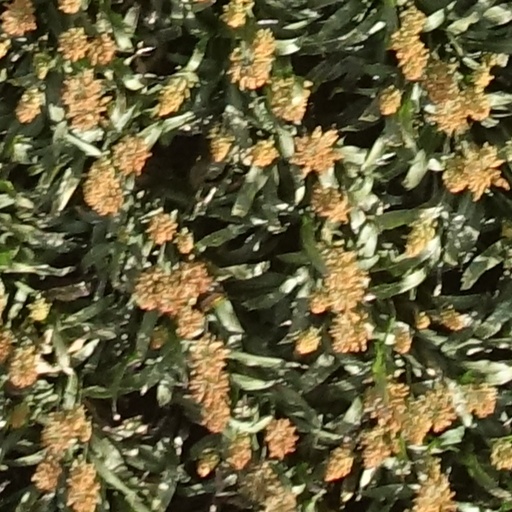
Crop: sorghum